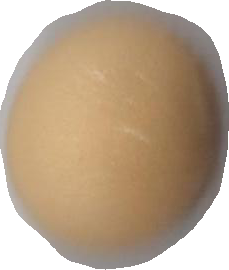
Variety: Grobogan